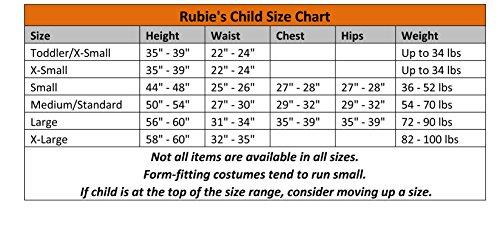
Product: Rubies Star Wars Rebels Deluxe Imperial Stormtrooper Costume, Child Small
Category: Clothing, Shoes & Jewelry | Costumes & Accessories | Kids & Baby | Boys | Costumes
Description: Rubies Star Wars Rebels Deluxe Imperial Stormtrooper Costume, Child Small.
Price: $39.99
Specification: ProductDimensions:18x11x4inches|ItemWeight:15.8ounces|ShippingWeight:2pounds(Viewshippingratesandpolicies)|DomesticShipping:ItemcanbeshippedwithinU.S.|InternationalShipping:ThisitemcanbeshippedtoselectcountriesoutsideoftheU.S.LearnMore|ASIN:B00HQAK93U|Itemmodelnumber:884895_S|Manufacturerrecommendedage:36months-4years